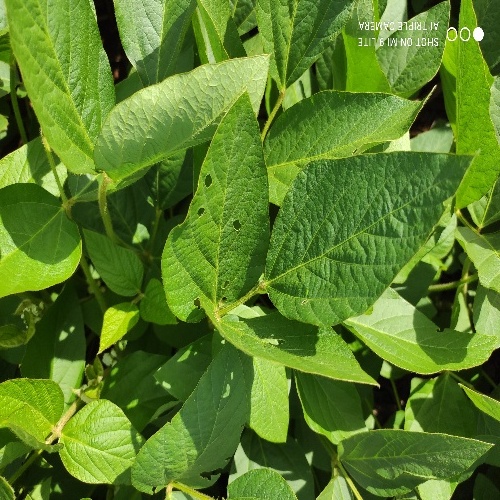
Label: Diabrotica_speciosa